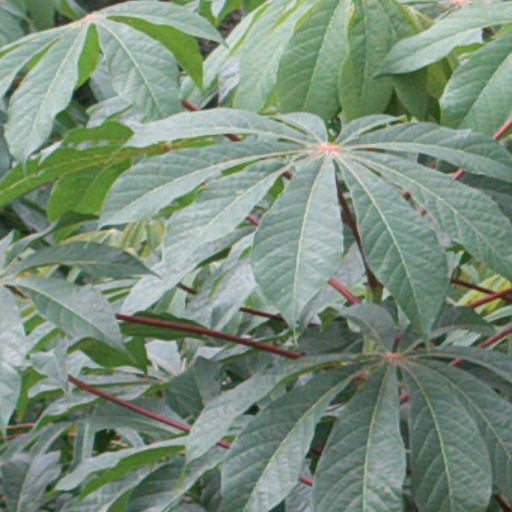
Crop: cassava